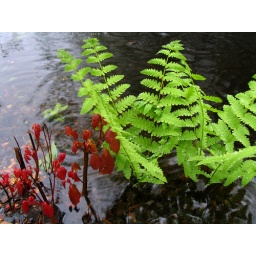
Fern and red maple saplings in water